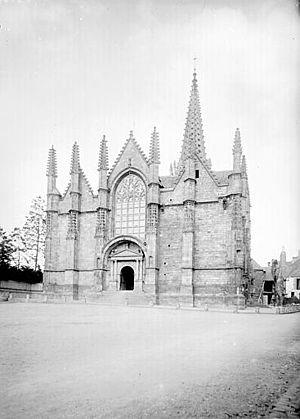
Côté Ouest de l'église Notre-Dame de Vitré par Félix Martin-Sabon.
Notre-Dame de Vitré est une église paroissiale de Vitré affectée au culte catholique. Paroisse des riches marchands d'Outre-Mer, l'édifice, gothique flamboyant, a été érigé pour l'essentiel aux XVᵉ et XVIᵉ siècles.
Cet article recense les monuments historiques de France classés en 1840, la première protection de ce type dans le pays.